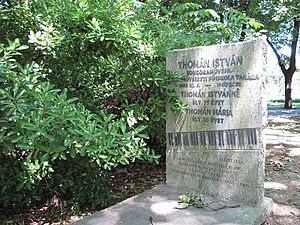
István Thomán est un pianiste virtuose hongrois. Remarquable professeur de piano, il a eu de nombreux élèves célèbres, notamment Béla Bartók, Ernő Dohnányi, Fritz Reiner et György Cziffra. Ses six volumes de la Technique de Jeu de Piano sont encore en usage aujourd'hui.